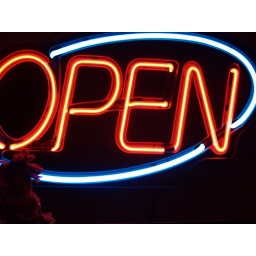
Open sign in bedroom